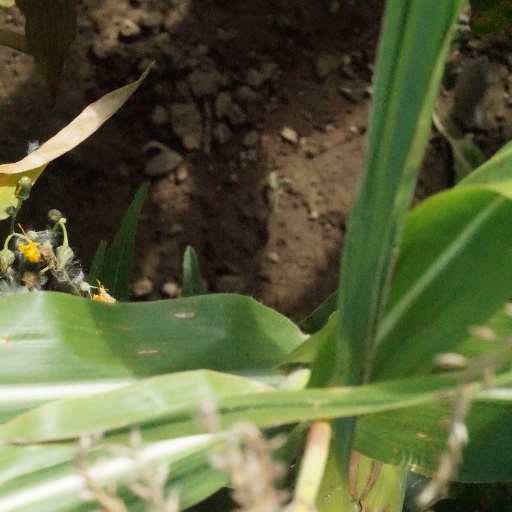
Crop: maize; corn